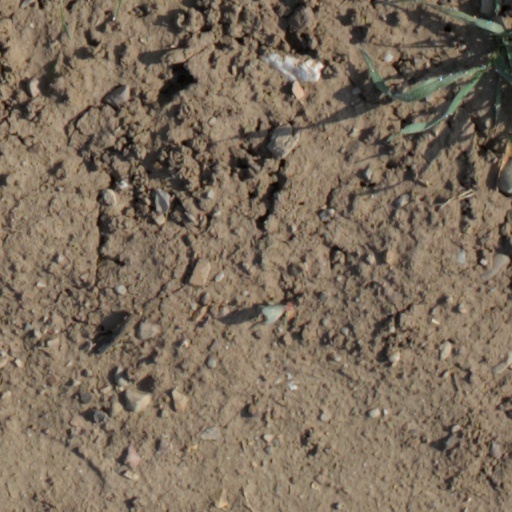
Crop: wheat